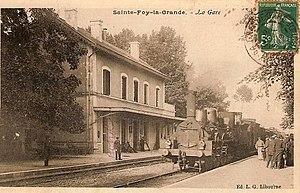
Saint-Foy-la-Grande
L'église Notre-Dame est l'église catholique de la ville de Sainte-Foy-la-Grande en Gironde. Dédiée à la Vierge Marie, elle est située 24 rue des Frères-Reclus. Érigée au XIIIᵉ siècle, la première église est détruite en 1561 par les Huguenots. Elle est reconstruite entre 1622 et 1686, ne conservant de l'ancien édifice que le porche parmi d'autres rares éléments de style roman. Elle ne prend son aspect actuel qu'avec les travaux d'agrandissement de 1850, complétés en 1871 par une flèche en pierre qui s'élève de son clocher.
La gare de Sainte-Foy-la-Grande est une gare ferroviaire française de la ligne de Libourne au Buisson, située sur le territoire de la commune de Sainte-Foy-la-Grande, dans le département de la Gironde, en région Nouvelle-Aquitaine.